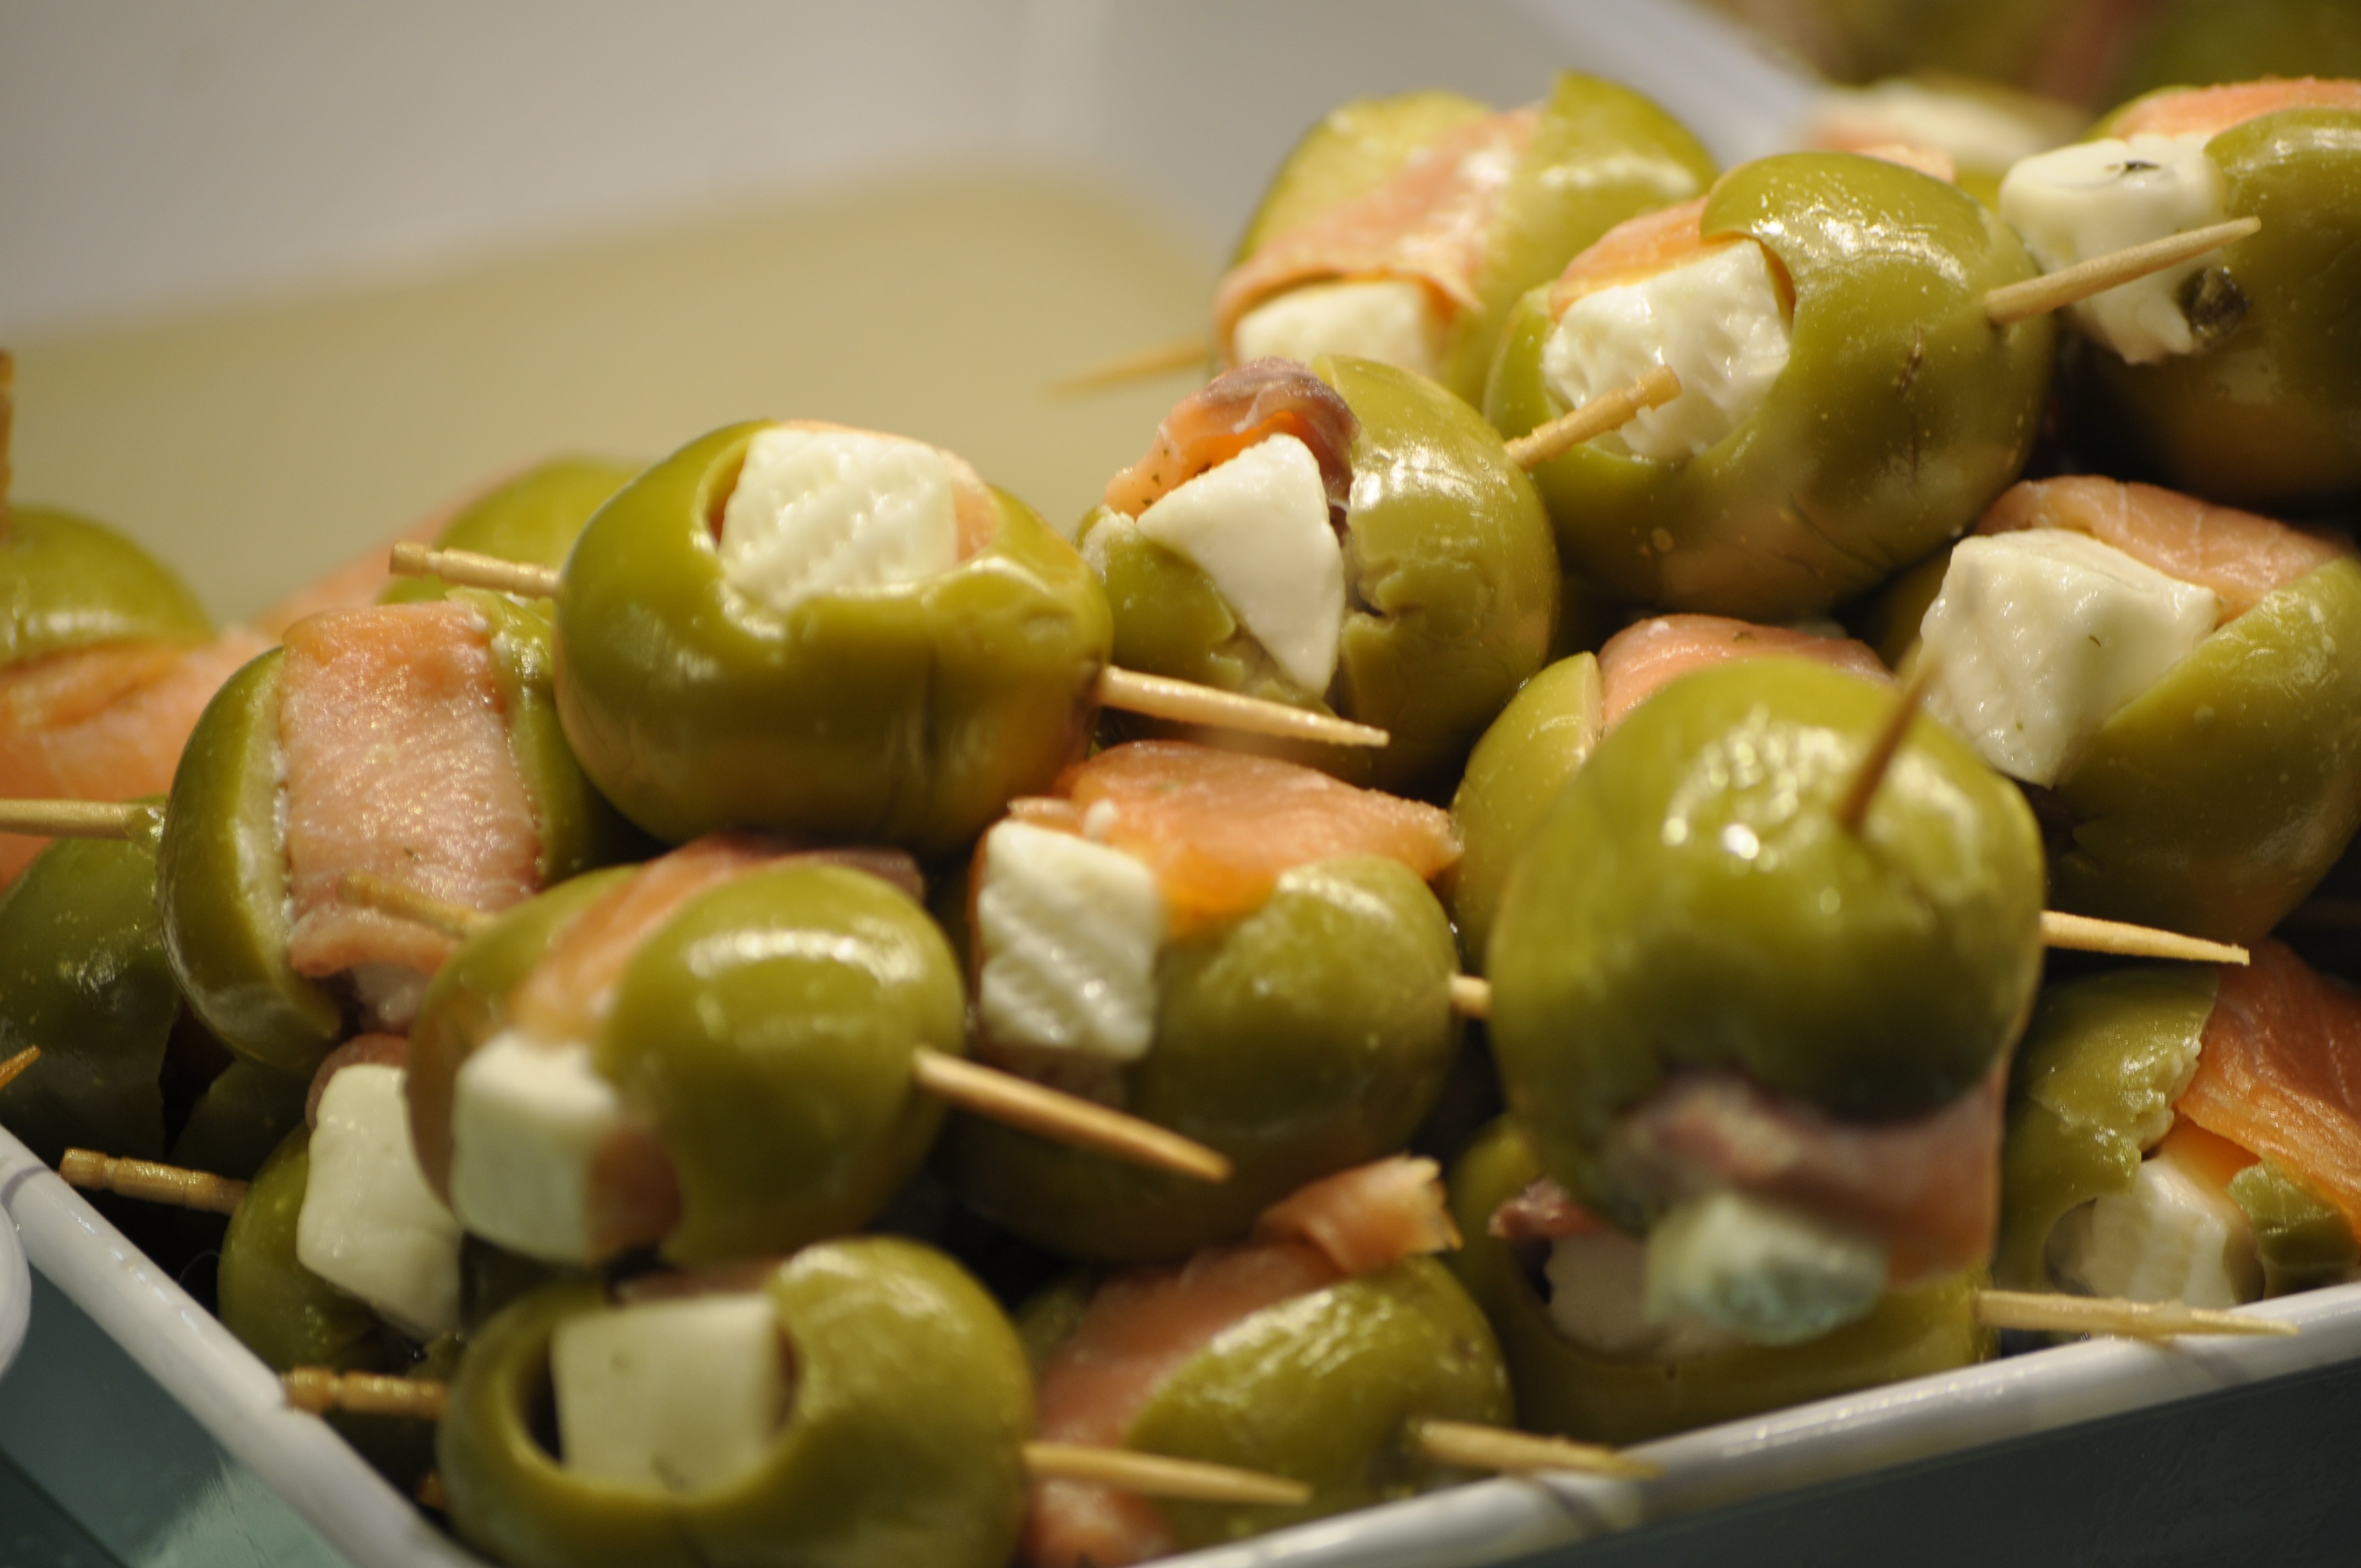
plant, dish, food, salad, produce, vegetable, cuisine, tapas, olives, skewer, appetizer, flowering plant, brussels sprout, land plant, cruciferous vegetables, stuffed olives, pintxo